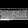
Label: Bag